Non-random segregation of chromosomes

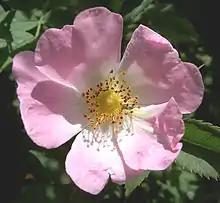
Flower of Rosa canina

In the plant kingdom, polyploidy is very common. For the most part, these are allopolyploid species in which each chromosome finds a homologous partner during meiosis. But there are also species with an odd number of chromosome sets. These can generally reproduce only apomictic, that is, bypassing meiosis and fertilization, because univalents are randomly distributed among the daughter nuclei during meiosis. However, some plants are known in which univalents are distributed non-randomly and therefore can reproduce sexually. The oldest example is the dog roses, in which this was discovered as early as 1922. They are pentaploid, that is, they have five sets of chromosomes. Of these, only two mate during meiosis in both sexes, so there are 7 bivalents and 21 univalents. In the female sex, i.e., in the embryo sac mother cell, all the univalents migrate undivided at meiosis I to the spindle pole that lies in the direction of the micropyle. Since the embryo sac is then formed there with the oocyte, it thus receives 4 complete sets of chromosomes. In pollenmeiosis, on the other hand, many univalents remain in anaphase I or II (so-called lagging) and are thus lost. This chromosome loss is so high that more than 1/10 of the pollen grains only contain a haploid set of those chromosomes that were paired during meiosis. And since only these haploid pollen grains are functional, the complete pentaploid chromosome set is restored at fertilization. In this way, 3 of the 5 sets of chromosomes are transmitted exclusively through the female line, while the remaining two behave normally.